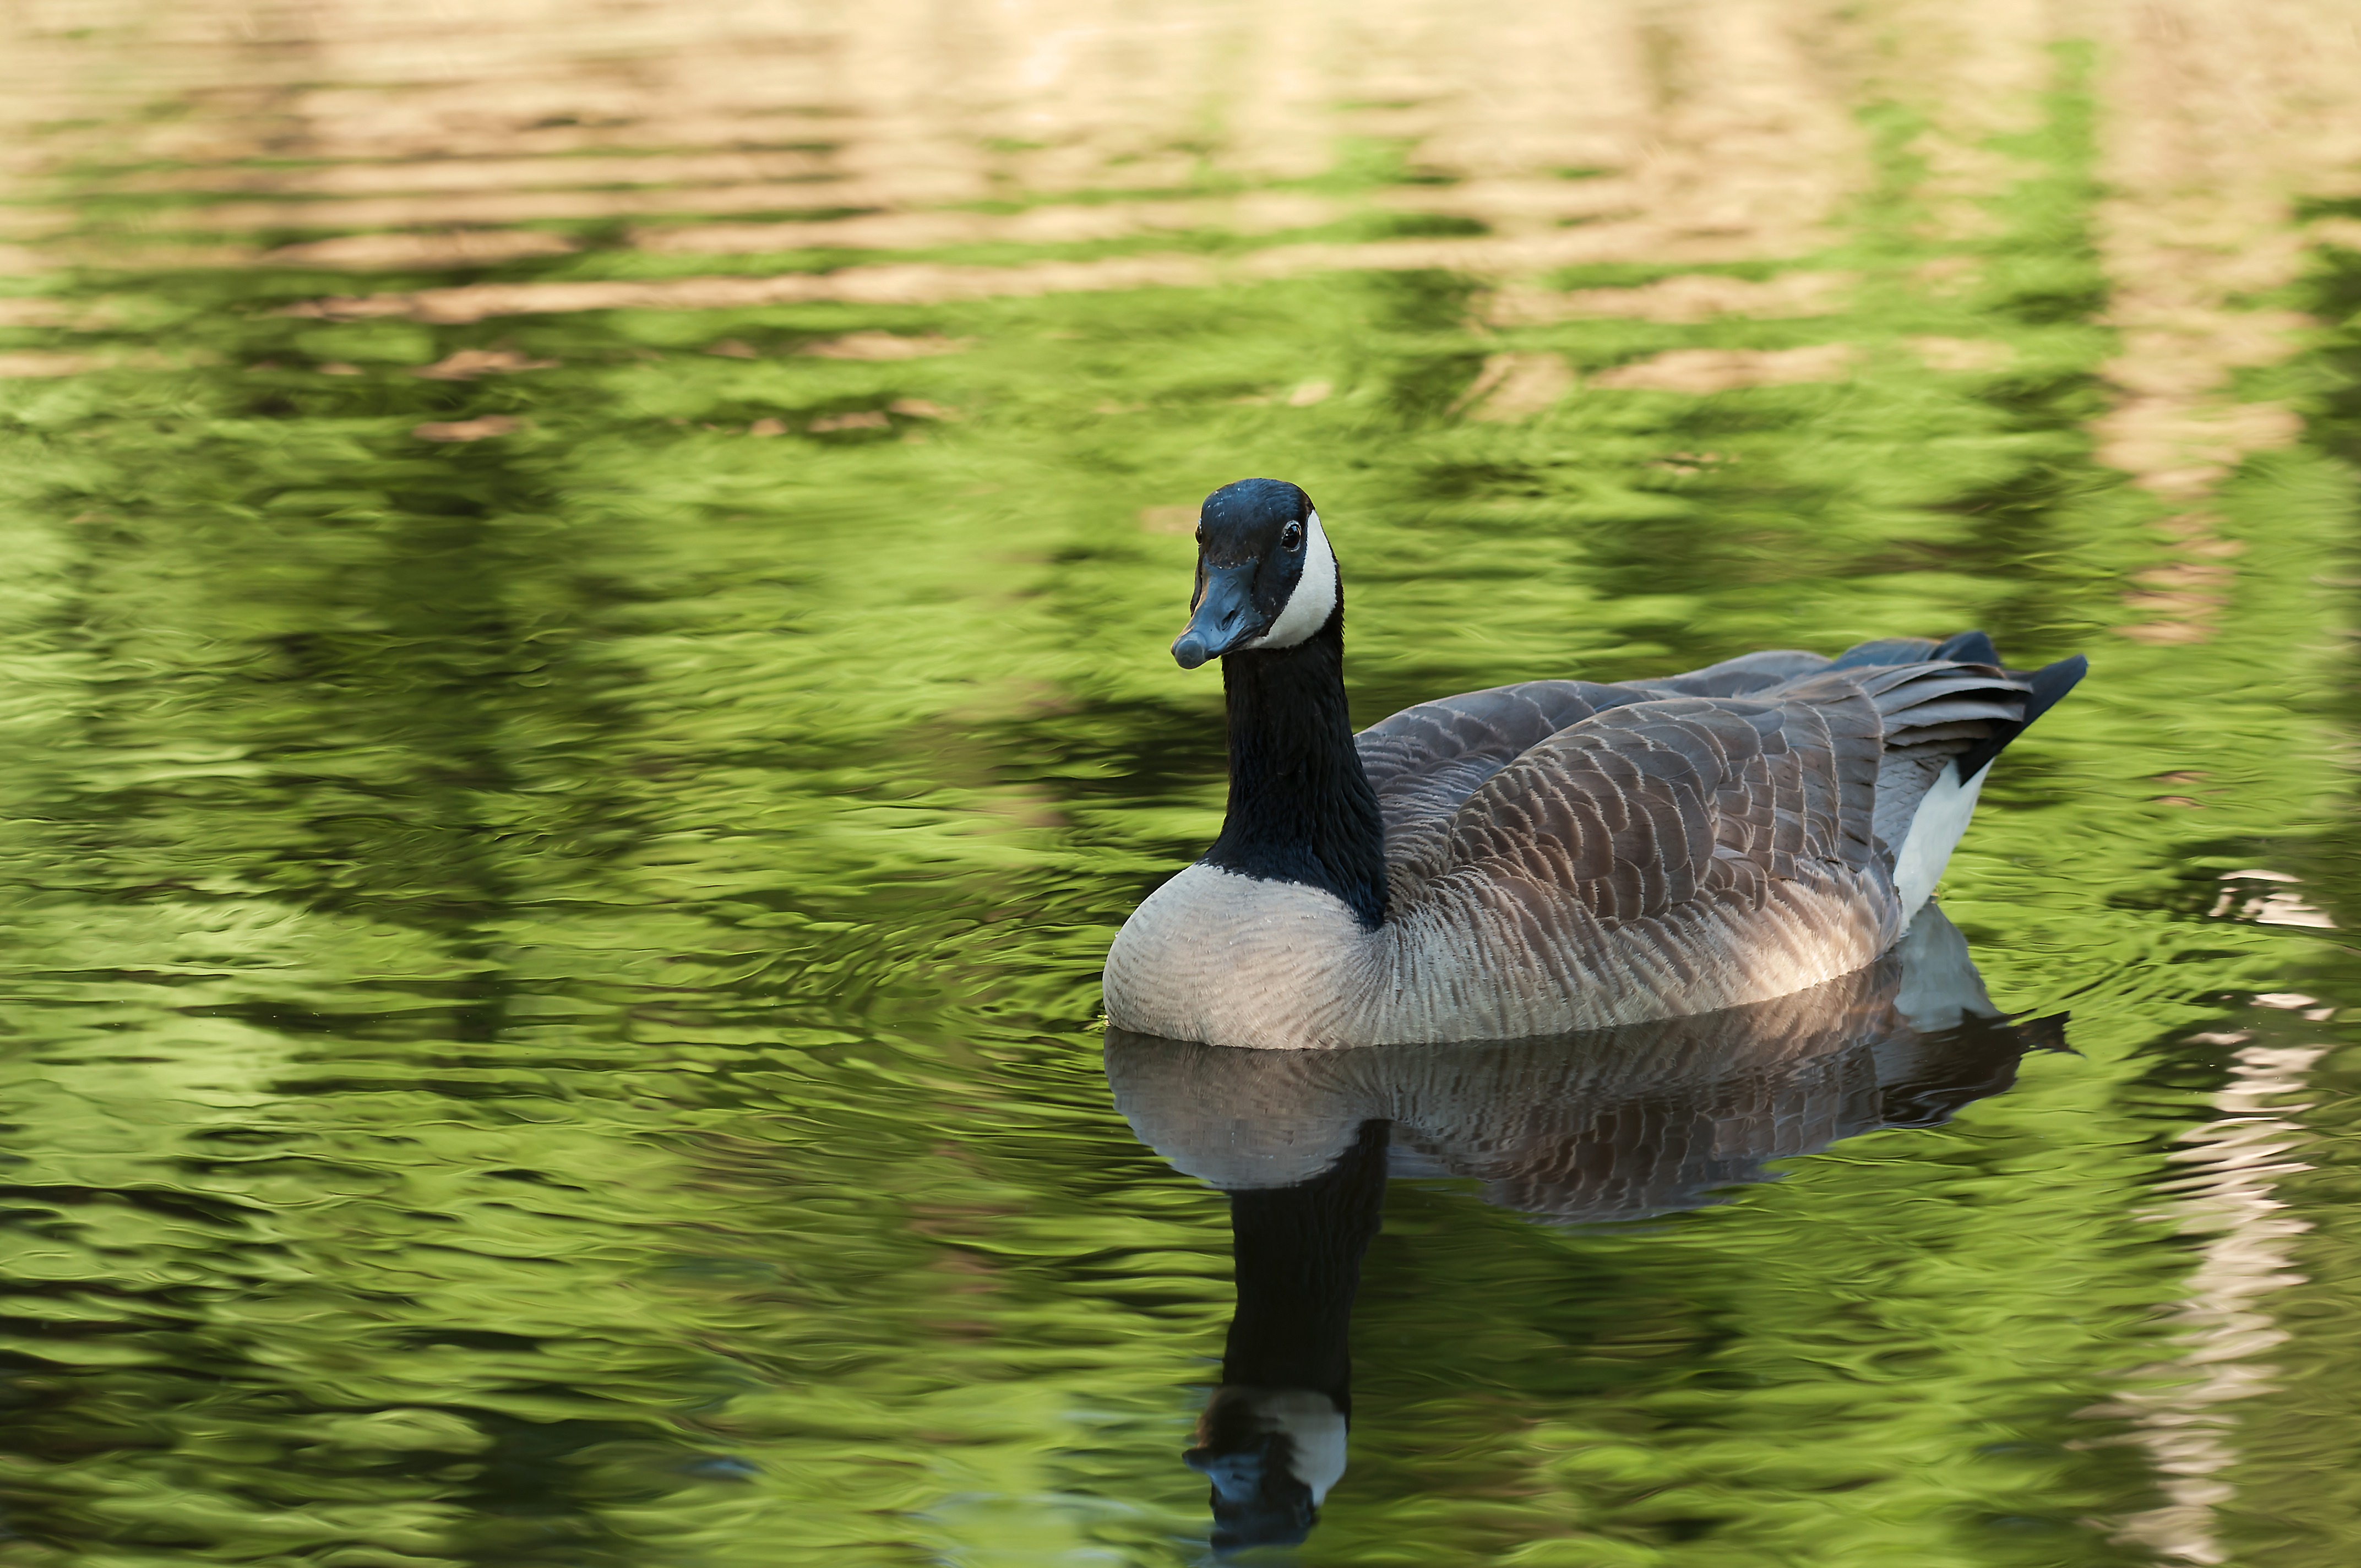
water, nature, bird, wing, pond, wildlife, reflection, beak, fauna, birds, swan, duck, goose, wetland, vertebrate, waterfowl, water bird, canada goose, branta canadensis, wild goose, ducks geese and swans